Platoon (film)

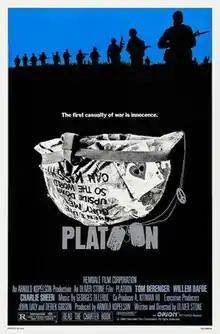
Theatrical release poster by Bill Gold

Platoon is a 1986 American war film written and directed by Oliver Stone, starring Tom Berenger, Willem Dafoe, Charlie Sheen, Keith David, Kevin Dillon, John C. McGinley, Forest Whitaker, and Johnny Depp. It is the first film of a trilogy of Vietnam War films directed by Stone, followed by "Born on the Fourth of July" (1989) and "Heaven & Earth" (1993). The film, based on Stone's experience from the war, follows a new U.S. Army volunteer (Sheen) serving in Vietnam while his Platoon Sergeant and his Squad Leader (Berenger and Dafoe) argue over the morality in the platoon and of the war itself.